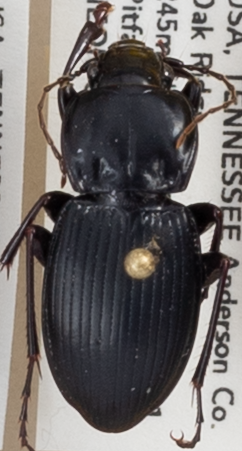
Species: Cyclotrachelus sigillatus
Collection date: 2019-09-04
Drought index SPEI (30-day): -0.026
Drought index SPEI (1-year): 2.09
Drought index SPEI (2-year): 2.09